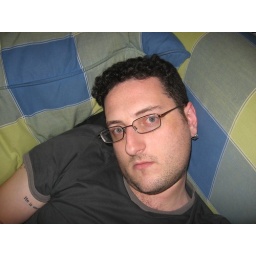
I knew that sleeping in the comfy kitchen chair would not be beneficial to my neck.